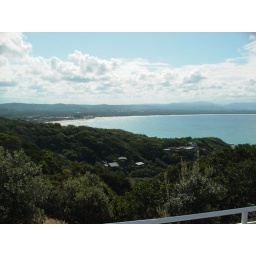
We stayed in the middle house of the left group of houses in the foreground. 16 Palm Valley Drive Watego's